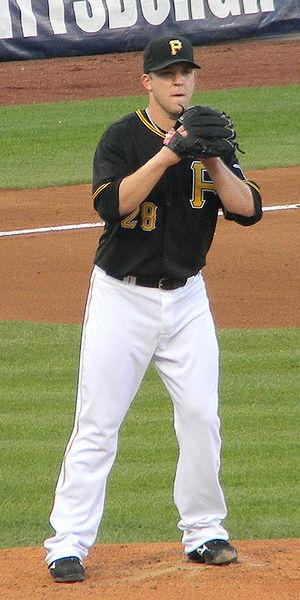
Paul Gurner Maholm est un lanceur gaucher de la Ligue majeure de baseball. Il est présentement agent libre.